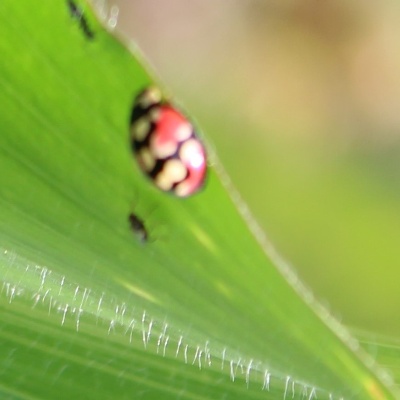
Crop: Maize
Condition: leaf beetle